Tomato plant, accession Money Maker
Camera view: tilt-top (135 deg); turntable rotation: 300 degrees
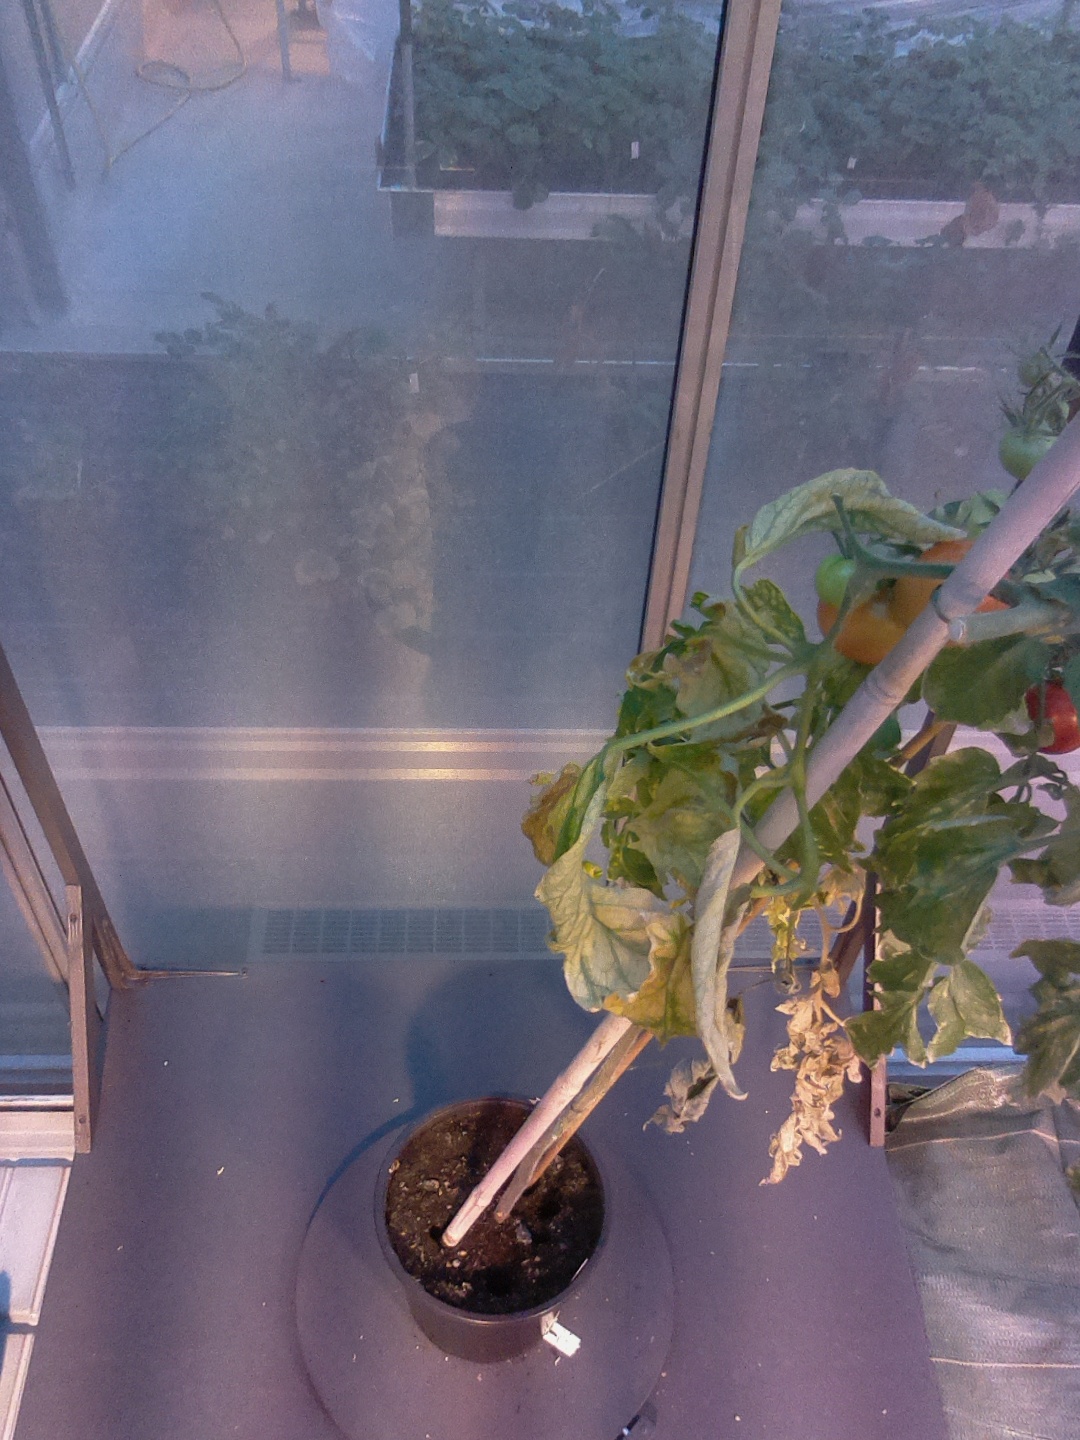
BBCH growth stage 81: 10%-20% of fruits show typical fully ripe color